Question: When was this photo taken?
Tambaya: Yaushe aka ɗauka wannan hoton?
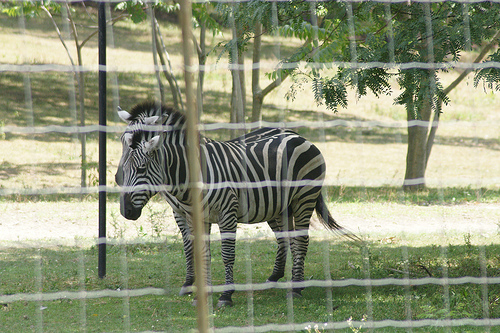
Answer: During the day.
Amsa: Lokacin rana.